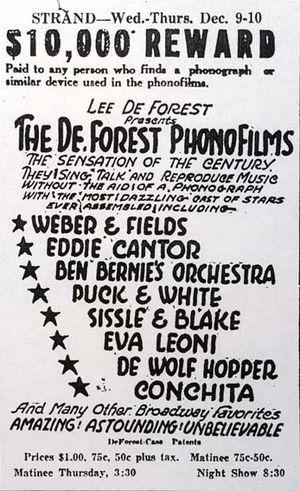
Le Phonofilm ou DeForest Phonofilm est un procédé d'enregistrement sonore inventé en 1919 par Lee De Forest. En 1927, le producteur Pat Powers copie le système et le baptise Cinephone ou Powers Cinephone.